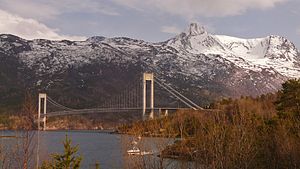
Skjomen / Trafik
Skjombroen
Skjomen er en arm af Ofotfjorden i Narvik kommune i Nordland fylke i Norge. Fjorden har indløb mellem Einebærneset ved Skjomnes i øst og Krøkebærneset ved Vidrek i vest og går omkring 18 kilometer i retning syd-sydøst mod Elvegård i fjordbunden, hvor fjorarmen Sør-Skjomen fortsætter mod syd. Medregnet Sør-Skjomen er længden omtrent 25 kilometer.